Universidad Michoacana de San Nicolás de Hidalgo

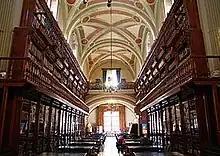
Public Library of UMSNH

This project was consolidated with the triumph of the Mexican Revolution when, a few days after the Michoacán government took office, the engineer Pascual Ortiz Rubio adopted the initiative, and on October 15, 1917, he managed to establish, with the characteristic of autonomy, the Michoacan University of San Nicolás de Hidalgo, made up of the College of San Nicolás de Hidalgo, the schools of Arts and Crafts, Industrial and Commercial for young ladies, Superior of Commerce and Administration, Normal for teachers, Medicine and Jurisprudence, in addition to the Public Library, the Michoacan Museum, the Museum of Independence and the State Meteorological Observatory.